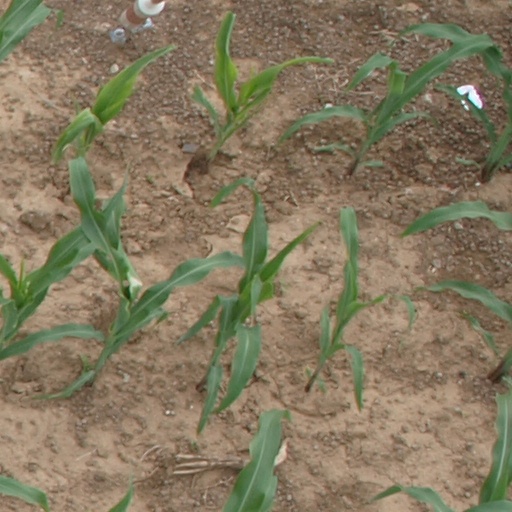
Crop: maize; corn